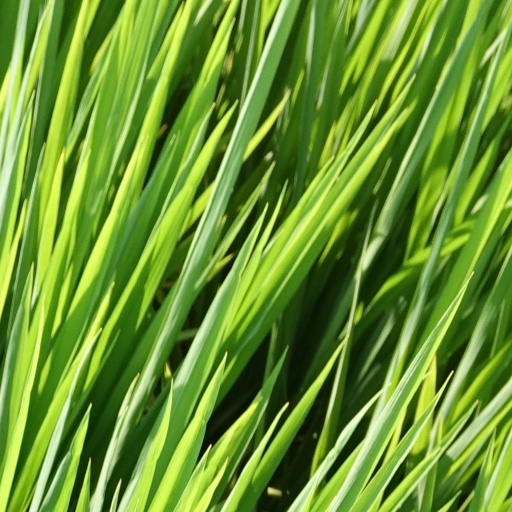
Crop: rice